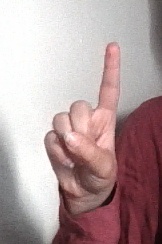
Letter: bb